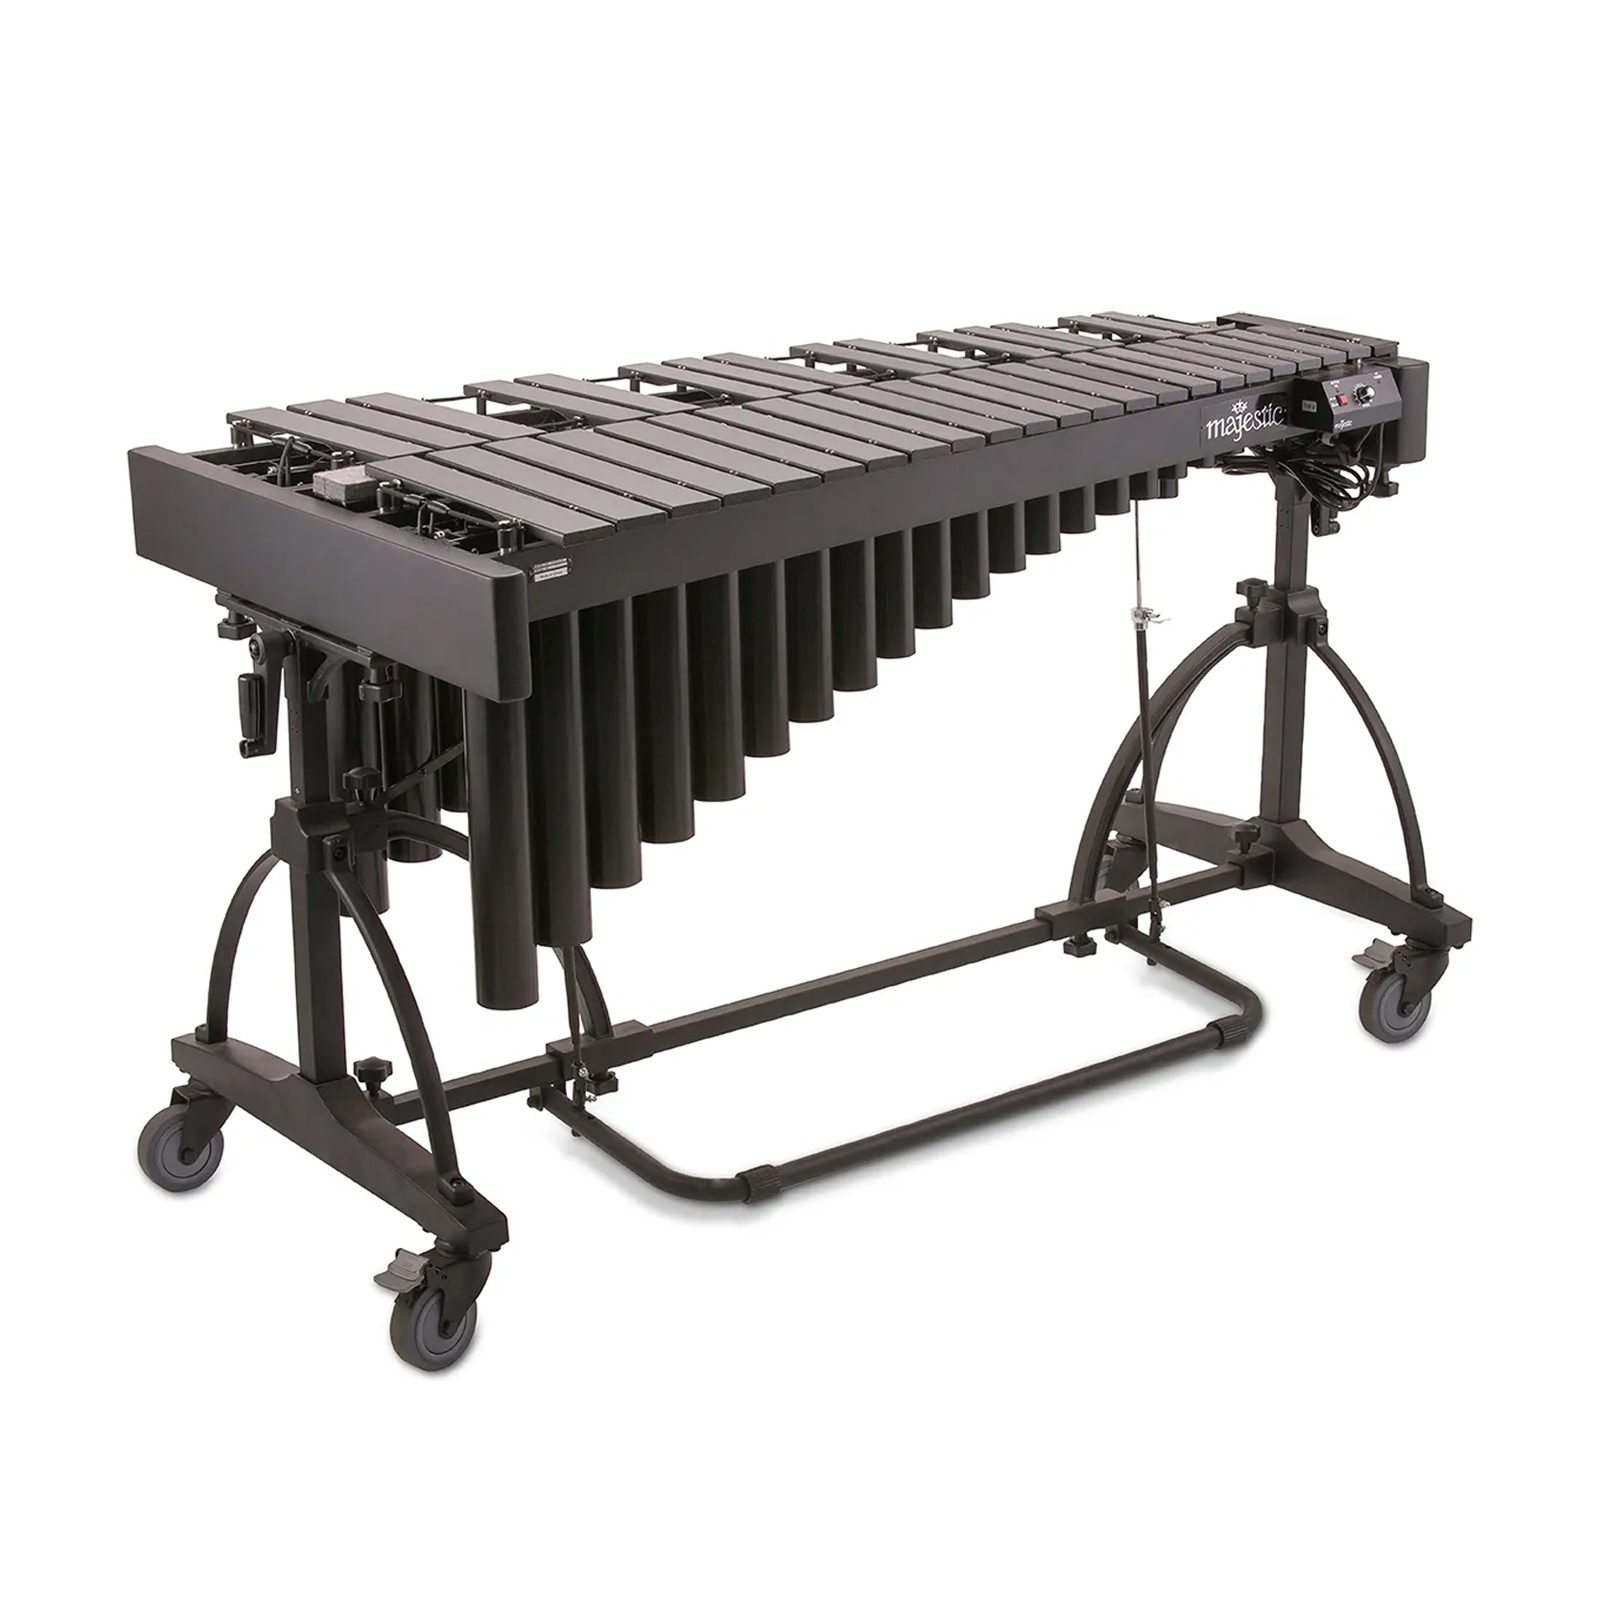
Majestic Artist 3 octave vibraphone
Introducing the Majestic Artist 3 octave vibraphone Majestic Artist Series vibraphones produce a warm and full-bodied tone. A wide pedal with dual pull rods and a trapezoidal damper allow for maximum reliability and performer expression. It is available in two distinct finishes: the silver for a sleek classic look, while the gold brings style to an elegant instrument. The cogged belt increases stability and during damping, allows the pusaltor shaft to stop at the same position. The reinforced cogged belt ensures precise alignment of the rotors of both resonator banks and provides reliable performance over time. About Majestic Majestic is a brand of thoughtfully designed instruments for the professional, the educator, and today’s percussion student, utilising carefully constructed ideas born from both traditional percussion instrument heritage and a culture of innovation. The family firm was founded in 1921, supplying organs, pianos and wind instruments, with the production of percussion following shortly after. In 1960 the Majestic brand name was introduced, starting with drum kits which were prevalent among rock bands in the Netherlands. Orchestral and marching percussion soon became the corner stone of the brand, with timpani, marching drum and tuned percussion becoming areas of speciality for Majestic. To this day product development, engineering, and production are overseen by family members and every model must adhere to stringent standards of craftsmanship and performance. Please note: all large tuned percussion instruments such as xylophones, marimbas, and vibes etc. are delivered boxed and require assembly.
Brand: Majestic
Category: Arts & Entertainment > Hobbies & Creative Arts > Musical Instruments > Percussion > Glockenspiels & Xylophones > Vibraphones